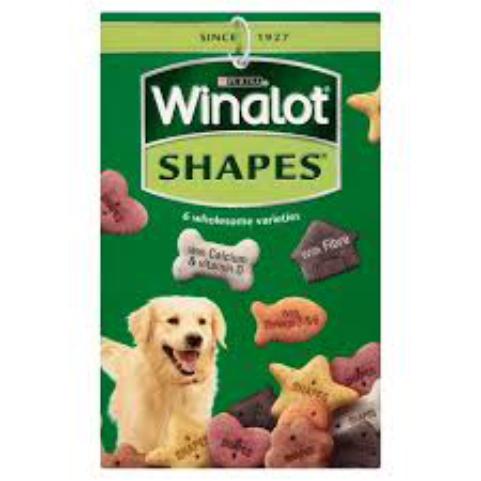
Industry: Necessities